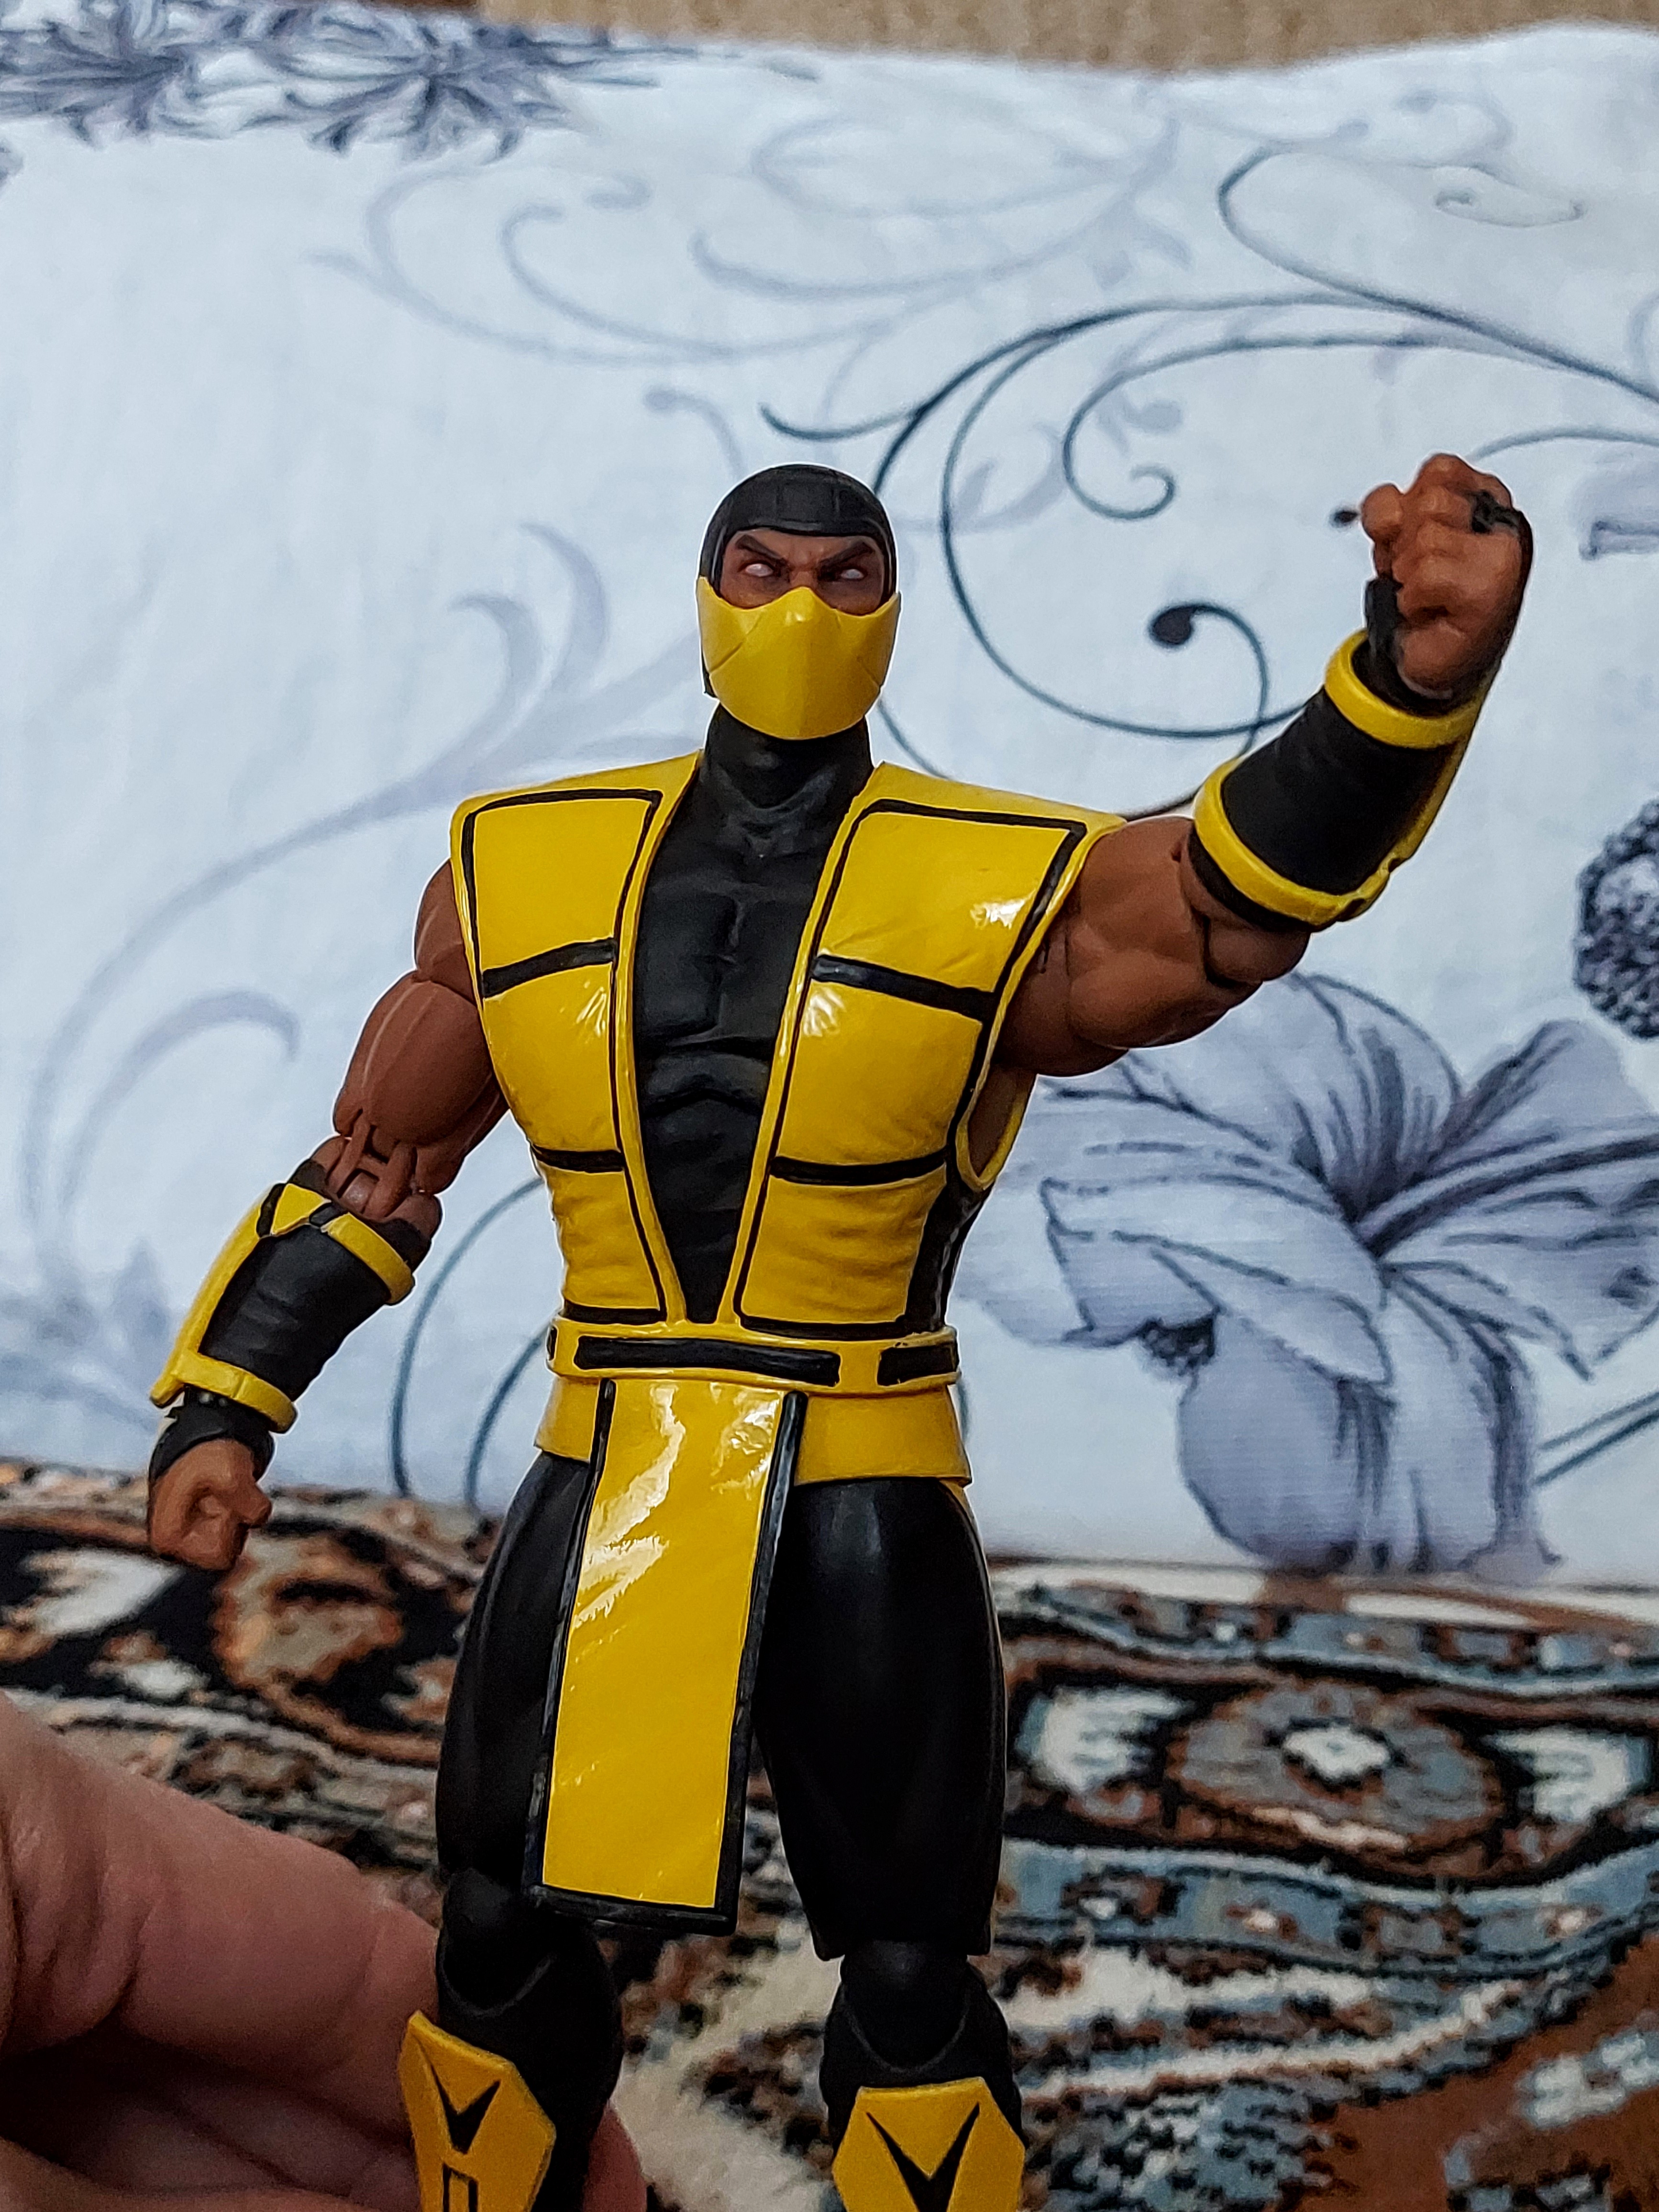
scorpion, storm, collectibles, cartoon, yellow, gesture, headgear, art, personal protective equipment, fictional character, armour, illustration, costume design, fiction, costume, justice league, action figure, animation, hero, drawing, comics, belt, superhero, batman, Animated cartoon, uniform